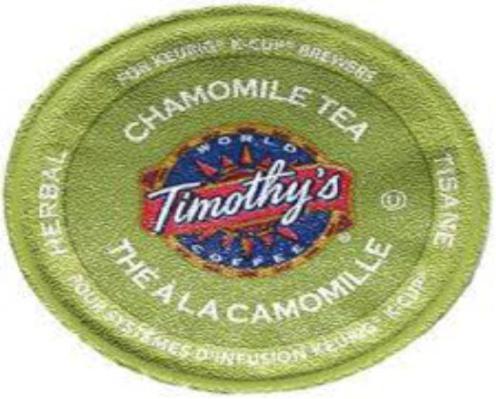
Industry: Food